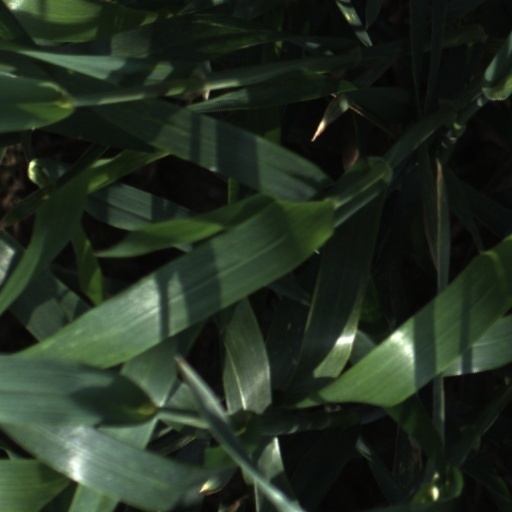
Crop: wheat